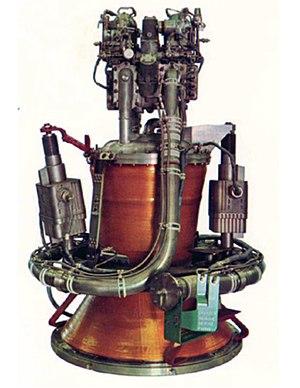
Chambre de combustion du moteur AJ10-137 du module de service du vaisseau Apollo
AJ-10 ou AJ10 désigne une famille de moteurs-fusées à ergols liquides de la société américaine Aerojet dont le développement débute en 1955. Les différentes versions de ce moteur de conception simple a joué un rôle important dans l'histoire du vol spatial aux États-Unis en propulsant un grand nombre d'étages supérieurs des lanceurs en activité sur quatre décennies : Vanguard, Thor-Able, Atlas-Able, Titan et Delta II. Une version de ce moteur a également équipé le vaisseau Apollo ainsi que la navette spatiale américaine. La version AJ10-104 a été le premier moteur réallumable en vol. D'un point de vue technique il s'agit d'un moteur d'une poussée d'environ 3 tonnes brûlant un mélange hypergolique d'UDMH et d'acide nitrique pour les premières versions et par la suite de peroxyde d'azote et d'Aérozine 50. L'alimentation du moteur se fait par mise sous pression des réservoirs d'ergols par de l'hélium.
Le module de commande et de service Apollo est le véhicule spatial du programme Apollo conçu pour transporter les trois astronautes durant leur mission entre la Terre et la Lune. Sa conception démarre en 1961 au lancement du programme Apollo ; il a effectué son premier vol avec équipage en 1968 et son dernier dans le cadre de la mission Apollo-Soyouz en 1975. Pesant plus de 30 tonnes, il est pratiquement 10 fois plus lourd que le vaisseau Gemini de la génération précédente. La masse supplémentaire est en grande partie représentée par le moteur et les ergols qui fournissent un delta-v de 2 800 m/s permettant au vaisseau de s'insérer en orbite lunaire puis de quitter cette orbite.